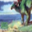
Label: dinosaur